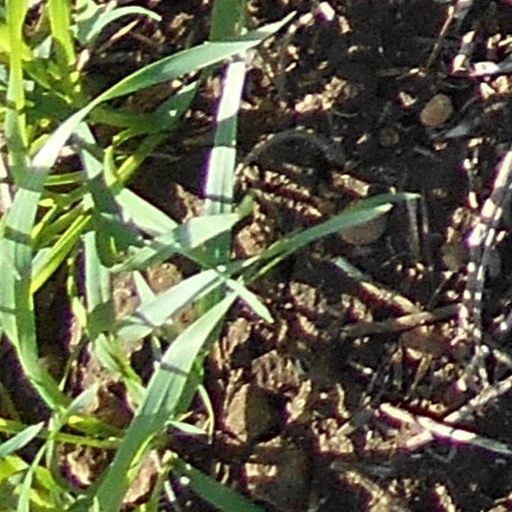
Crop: wheat